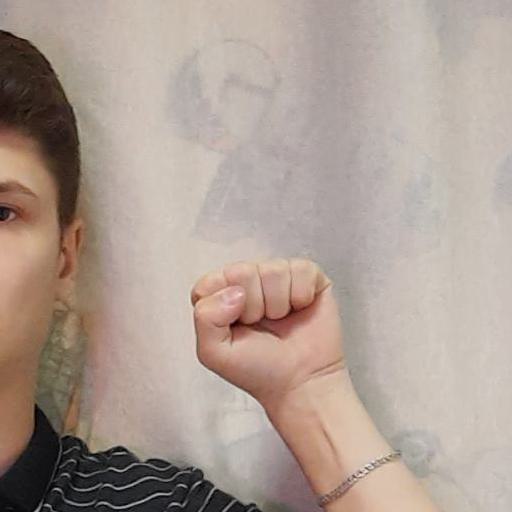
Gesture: fist